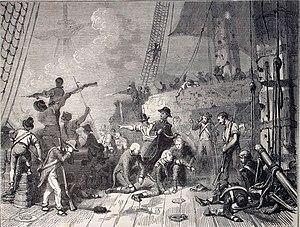
Charles René Magon de Médine, né le 12 novembre 1763 à Paris et tué le 21 octobre 1805 durant la bataille de Trafalgar sur le vaisseau Algésiras, est un officier de marine français. Il a le grade de contre-amiral au moment de sa mort.